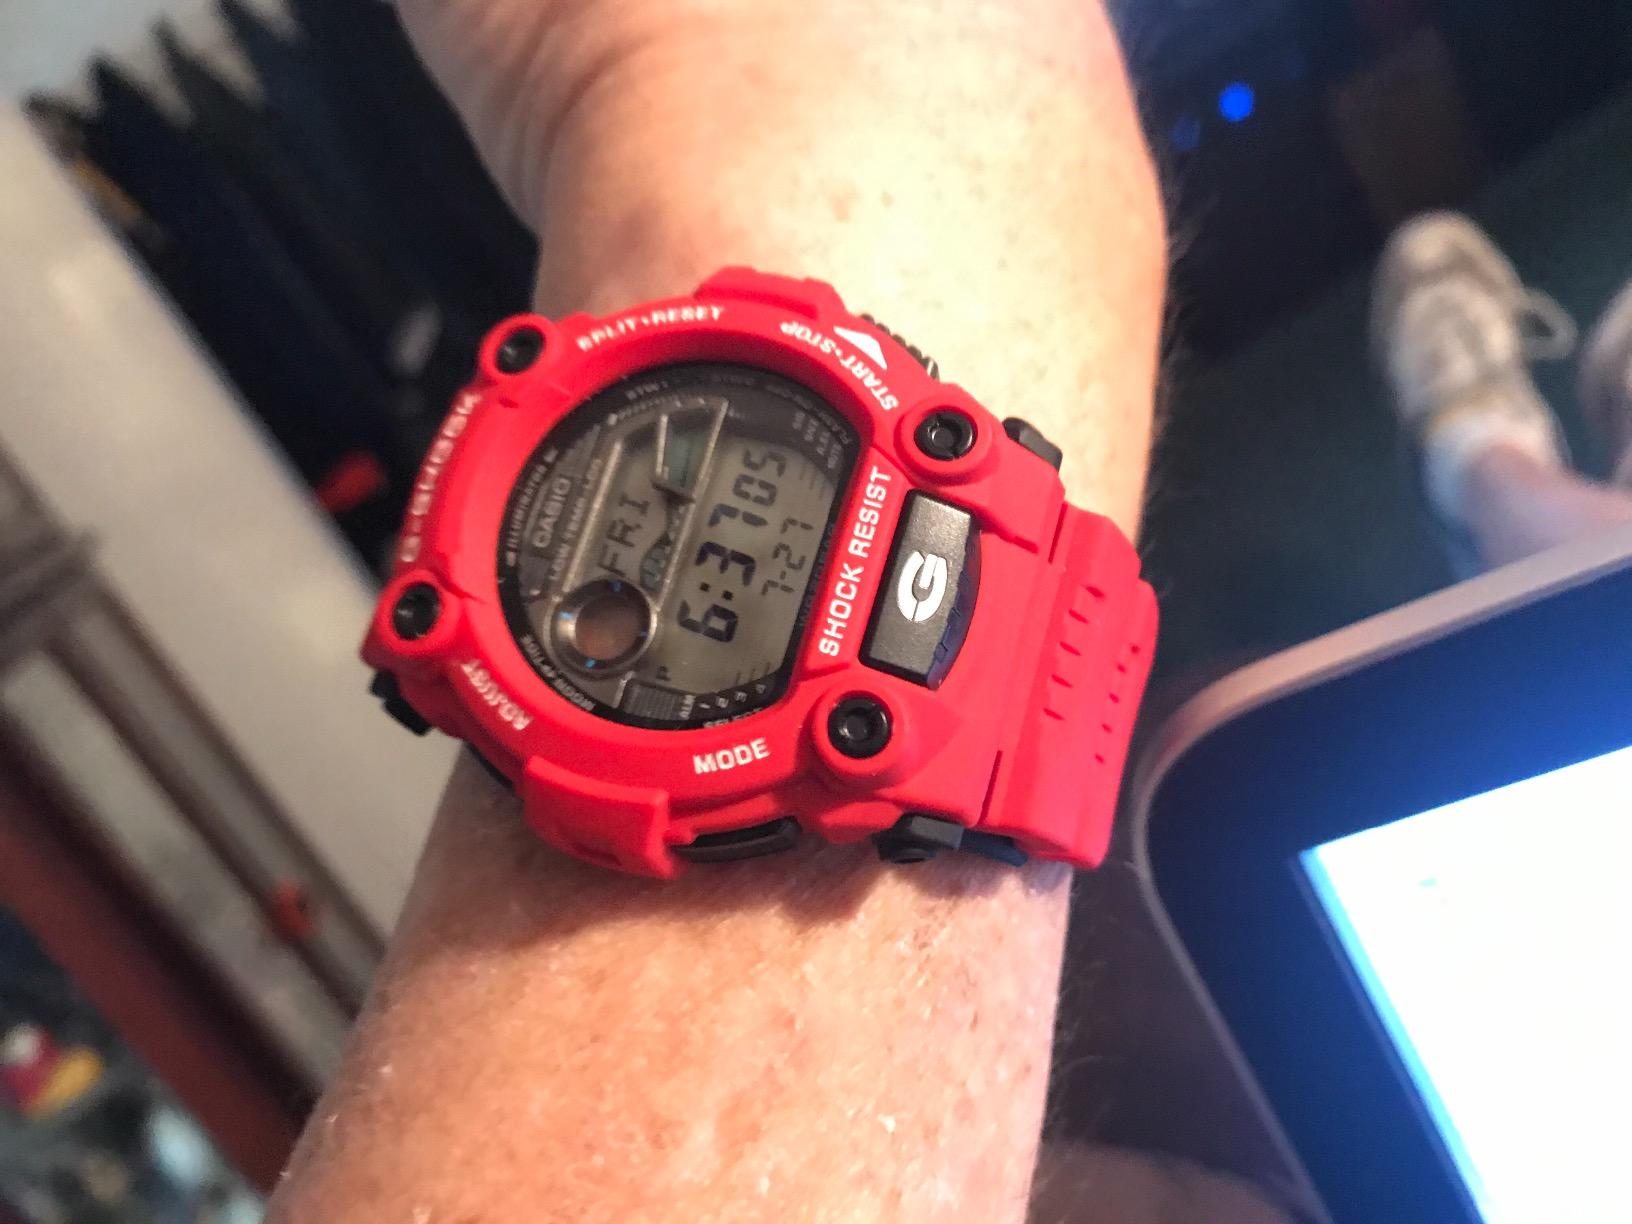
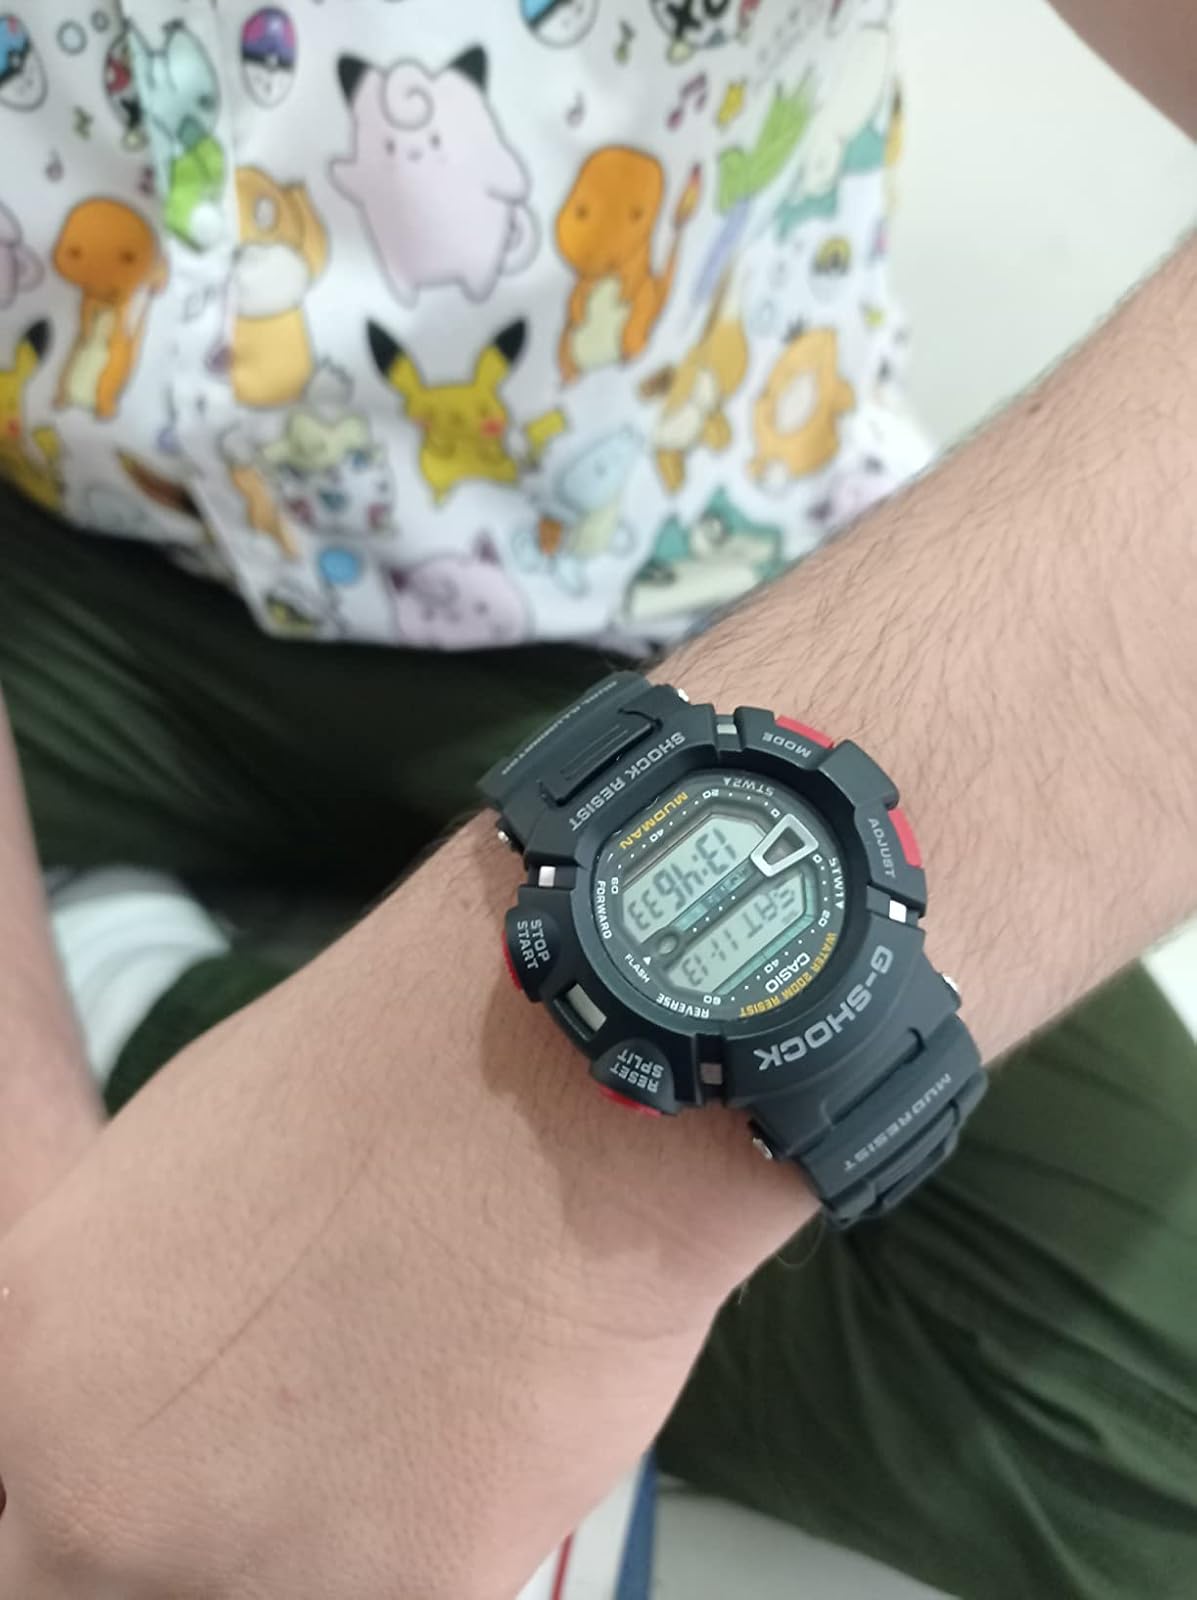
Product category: accessories_watch
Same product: no